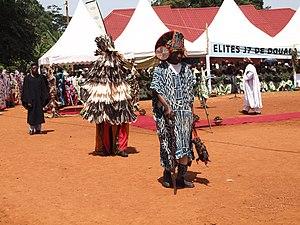
Festival du macabo à Bangoua, région de l'Ouest du Cameroun, département du Ndé This is an image of music and dance from Cameroon
Bangoua est un village situé dans l'ouest du Cameroun.